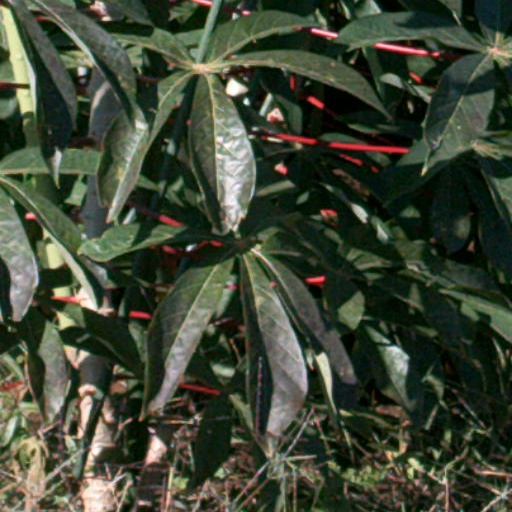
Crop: cassava